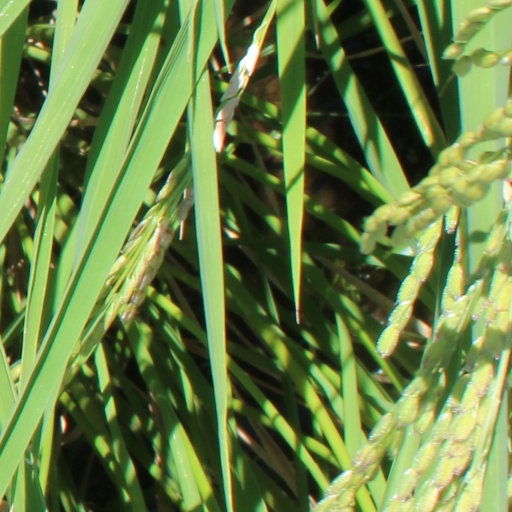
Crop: rice